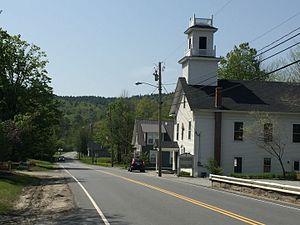
Grantham est une municipalité américaine située dans le comté de Sullivan au New Hampshire. Selon le recensement de 2010, sa population est de 2 985 habitants.